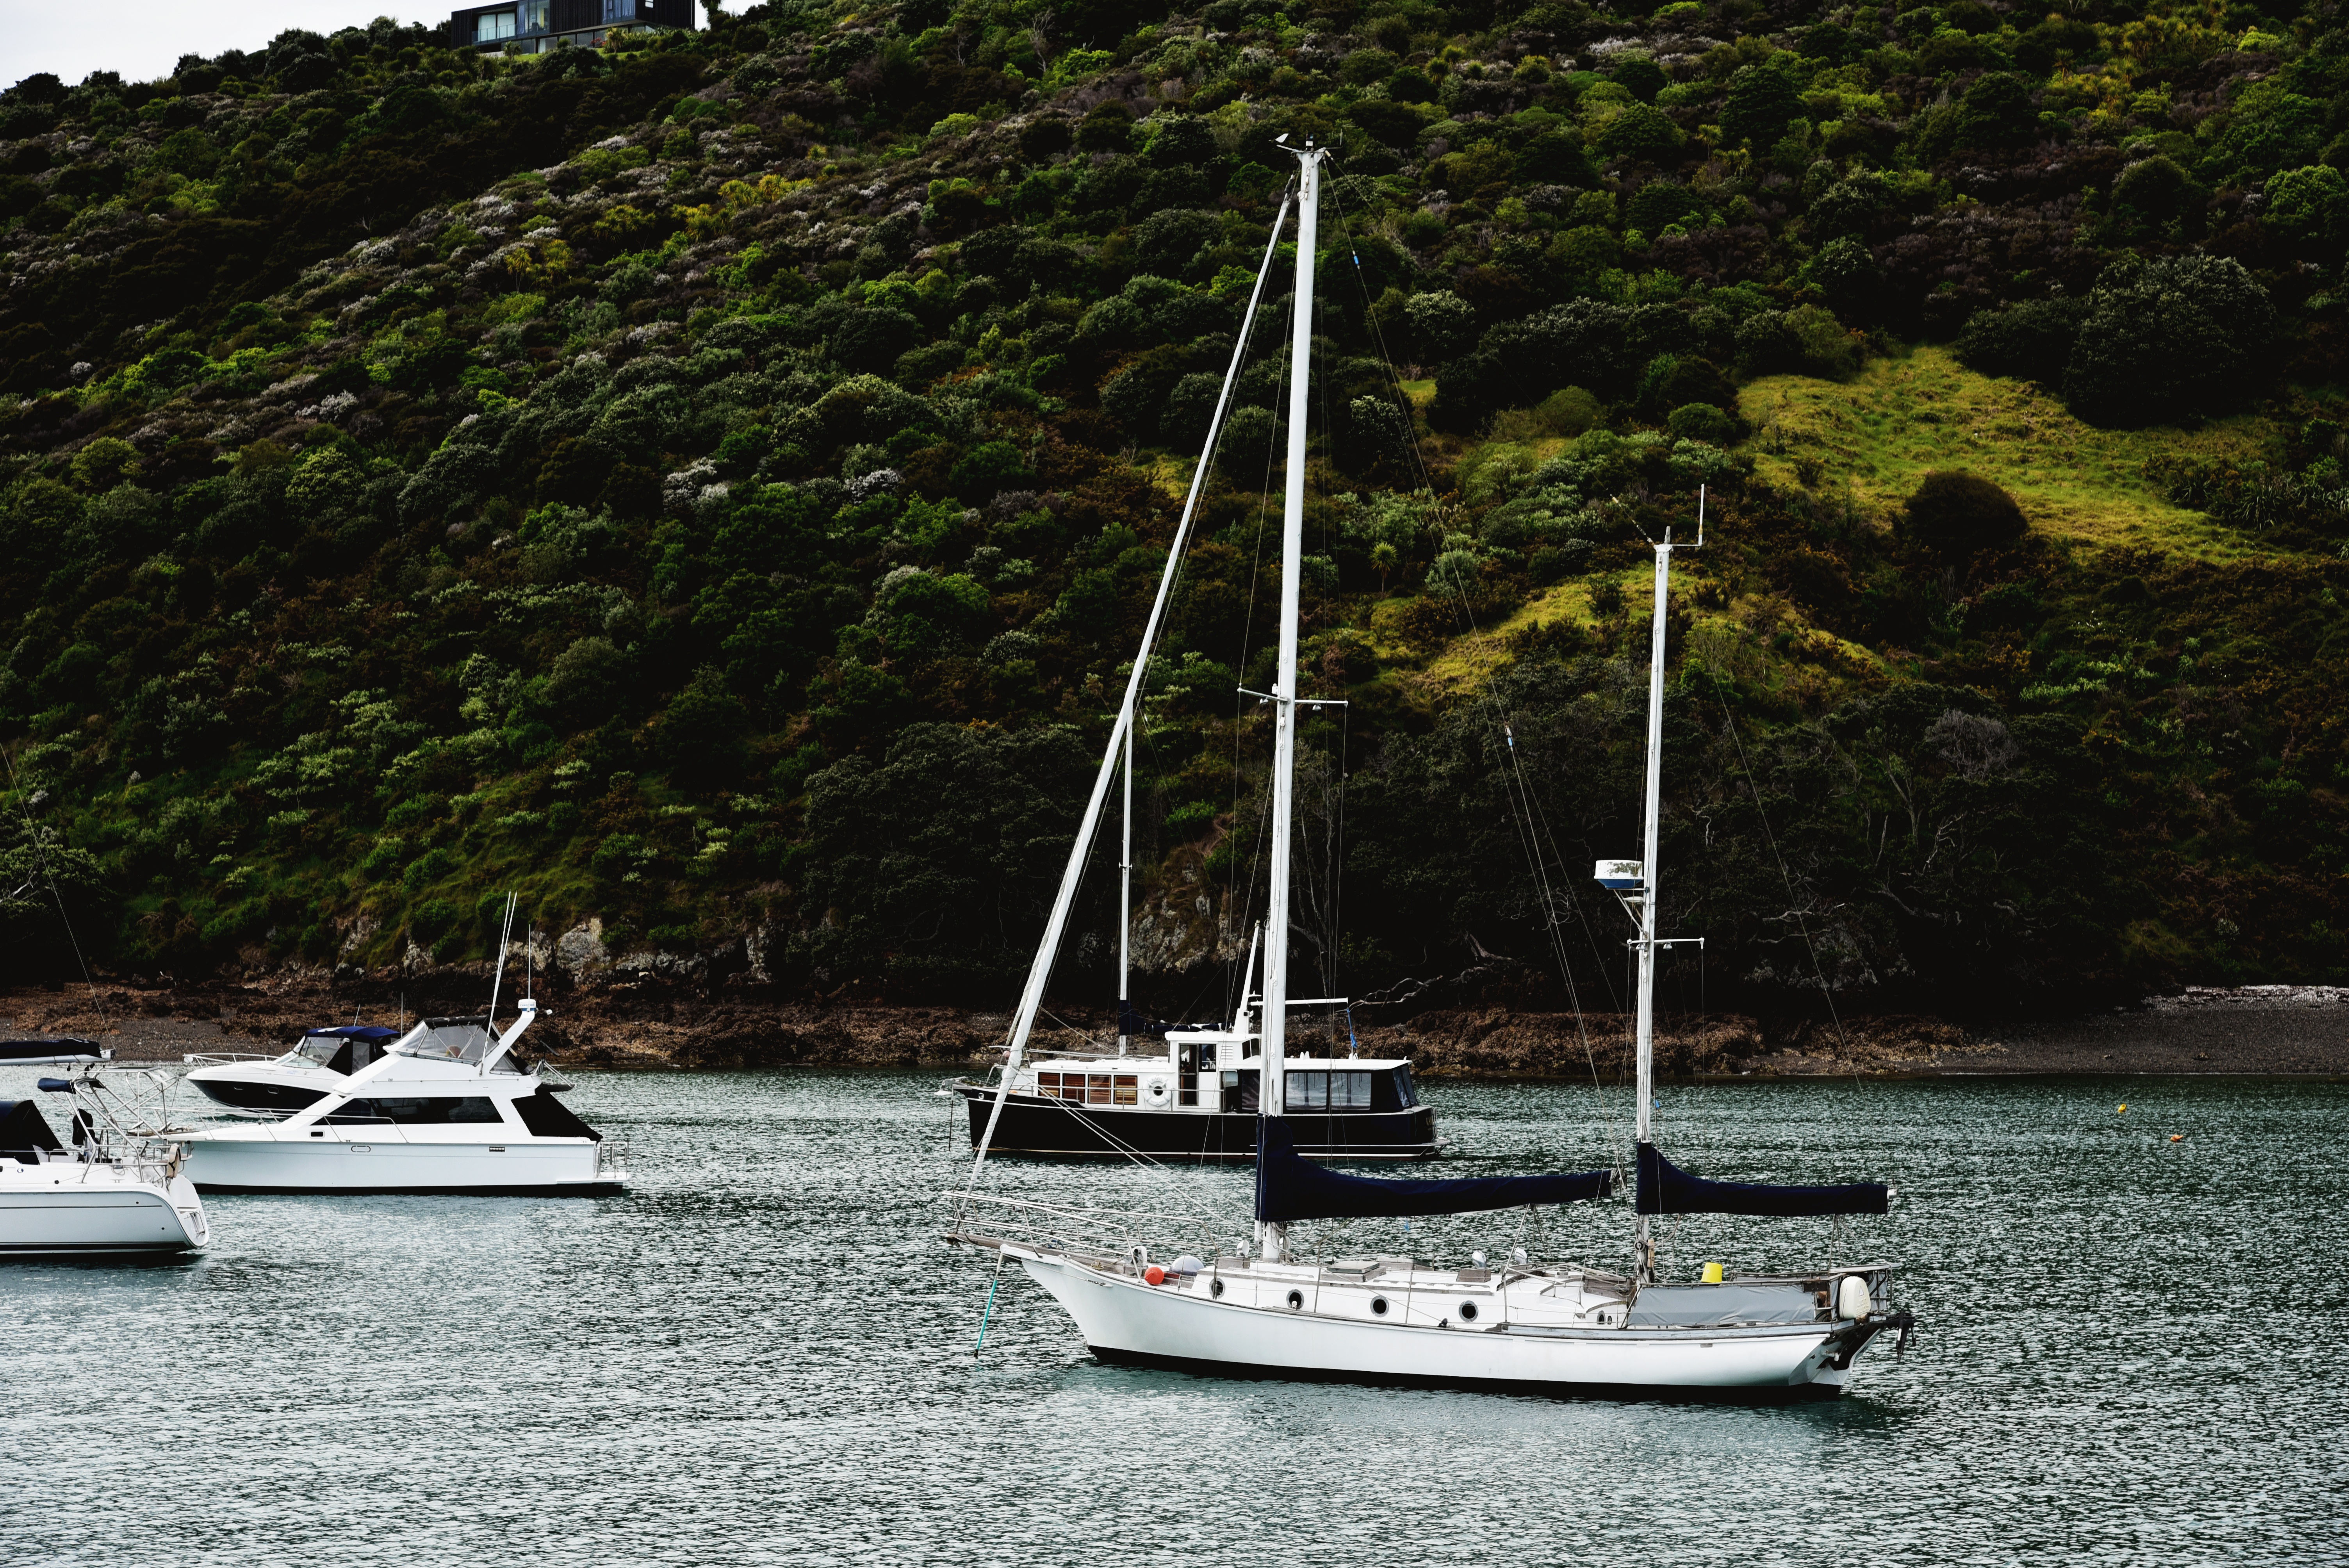
sea, boat, ship, vehicle, mast, sailing, bay, sailboat, sail, watercraft, catamaran, sailing ship, dinghy sailing